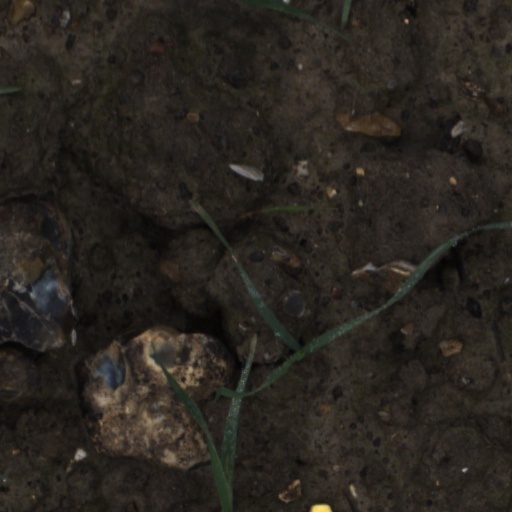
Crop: wheat